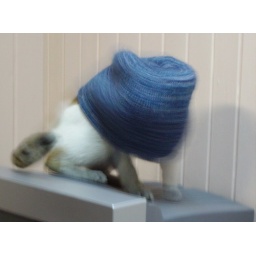
Our cat in a beanie hat